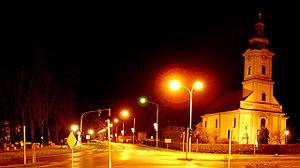
Grubišno Polje est une ville et une municipalité située en Slavonie, dans le comitat de Bjelovar-Bilogora, en Croatie. Au recensement de 2001, la municipalité comptait 7 523 habitants, dont 62,37 % de Croates, 18,02 % de Tchèques et 11,59 % de Serbes ; la ville seule comptait 3 171 habitants.